Woodcross

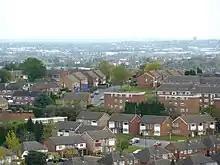
Woodcross as viewed from Beacon Hill, Sedgley

Notable landmarks in Woodcross are Beacon Hill Cemetery, Manor Primary School and St Mary's Church. There is also a statue in honour of local doctor Frederick Baker, who died in 1912, that is located on the corner of Hall Lane and Gorge Road.